Conscription in Iran

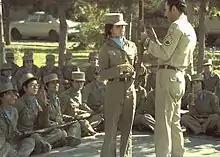
Women's military service before the 1979 revolution. After the establishment of the Islamic Republic, women's military service was banned.

This period for military service is divided into two parts; The basic training period is about 2 months in some determined garrisons, and after that, they are sent to their main destination garrison. The conscripts do not have any authority to select the branches for serving this compulsory period. When the applicants submit their applications, the Armed Forces of the Islamic Republic of Iran decides to assign them to different organizations based on their needs and availability. These garrisons belong to different branches consisting of the Islamic Republic of Iran Regular Forces (Artesh): Ground Forces, Navy, Air Force (IRIAF), Khatemolanbia Air Defense Headquarters; Islamic Revolutionary Guard Corps (Sepah-e Pasdaran-e Enqelab-e Eslami, IRGC): Ground Resistance Forces, Navy, Aerospace Force, Quds Force (special operations). There is also, Non-military service (Civilian Service) ( read "Amriyeh") is a substitute for military service.